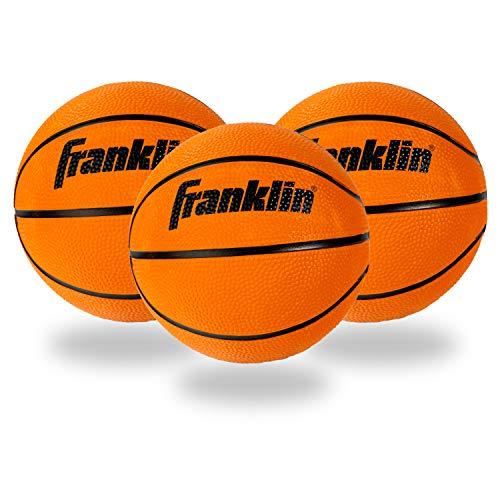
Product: Franklin Sports Indoor Mini Basketballs - 3 Pack - Slam Dunk Approved - Indoor Game Room Replacement Basketballs
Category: Sports & Outdoors | Sports & Fitness | Leisure Sports & Game Room | Arcade & Table Games | Electronic Basketball
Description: MINI BASKETBALL - 5in sized mini basketballs are perfect for kids of all ages.
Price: $24.99
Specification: Product Dimensions:         5 x 5 x 5 inches    |Shipping Weight: 1.2 pounds (View shipping rates and policies)|ASIN: B07XMFSJCX|Item model number: 54278Z|    #5    in Electronic Basketball Games